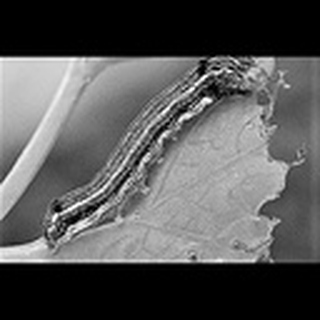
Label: cotton_army_worm